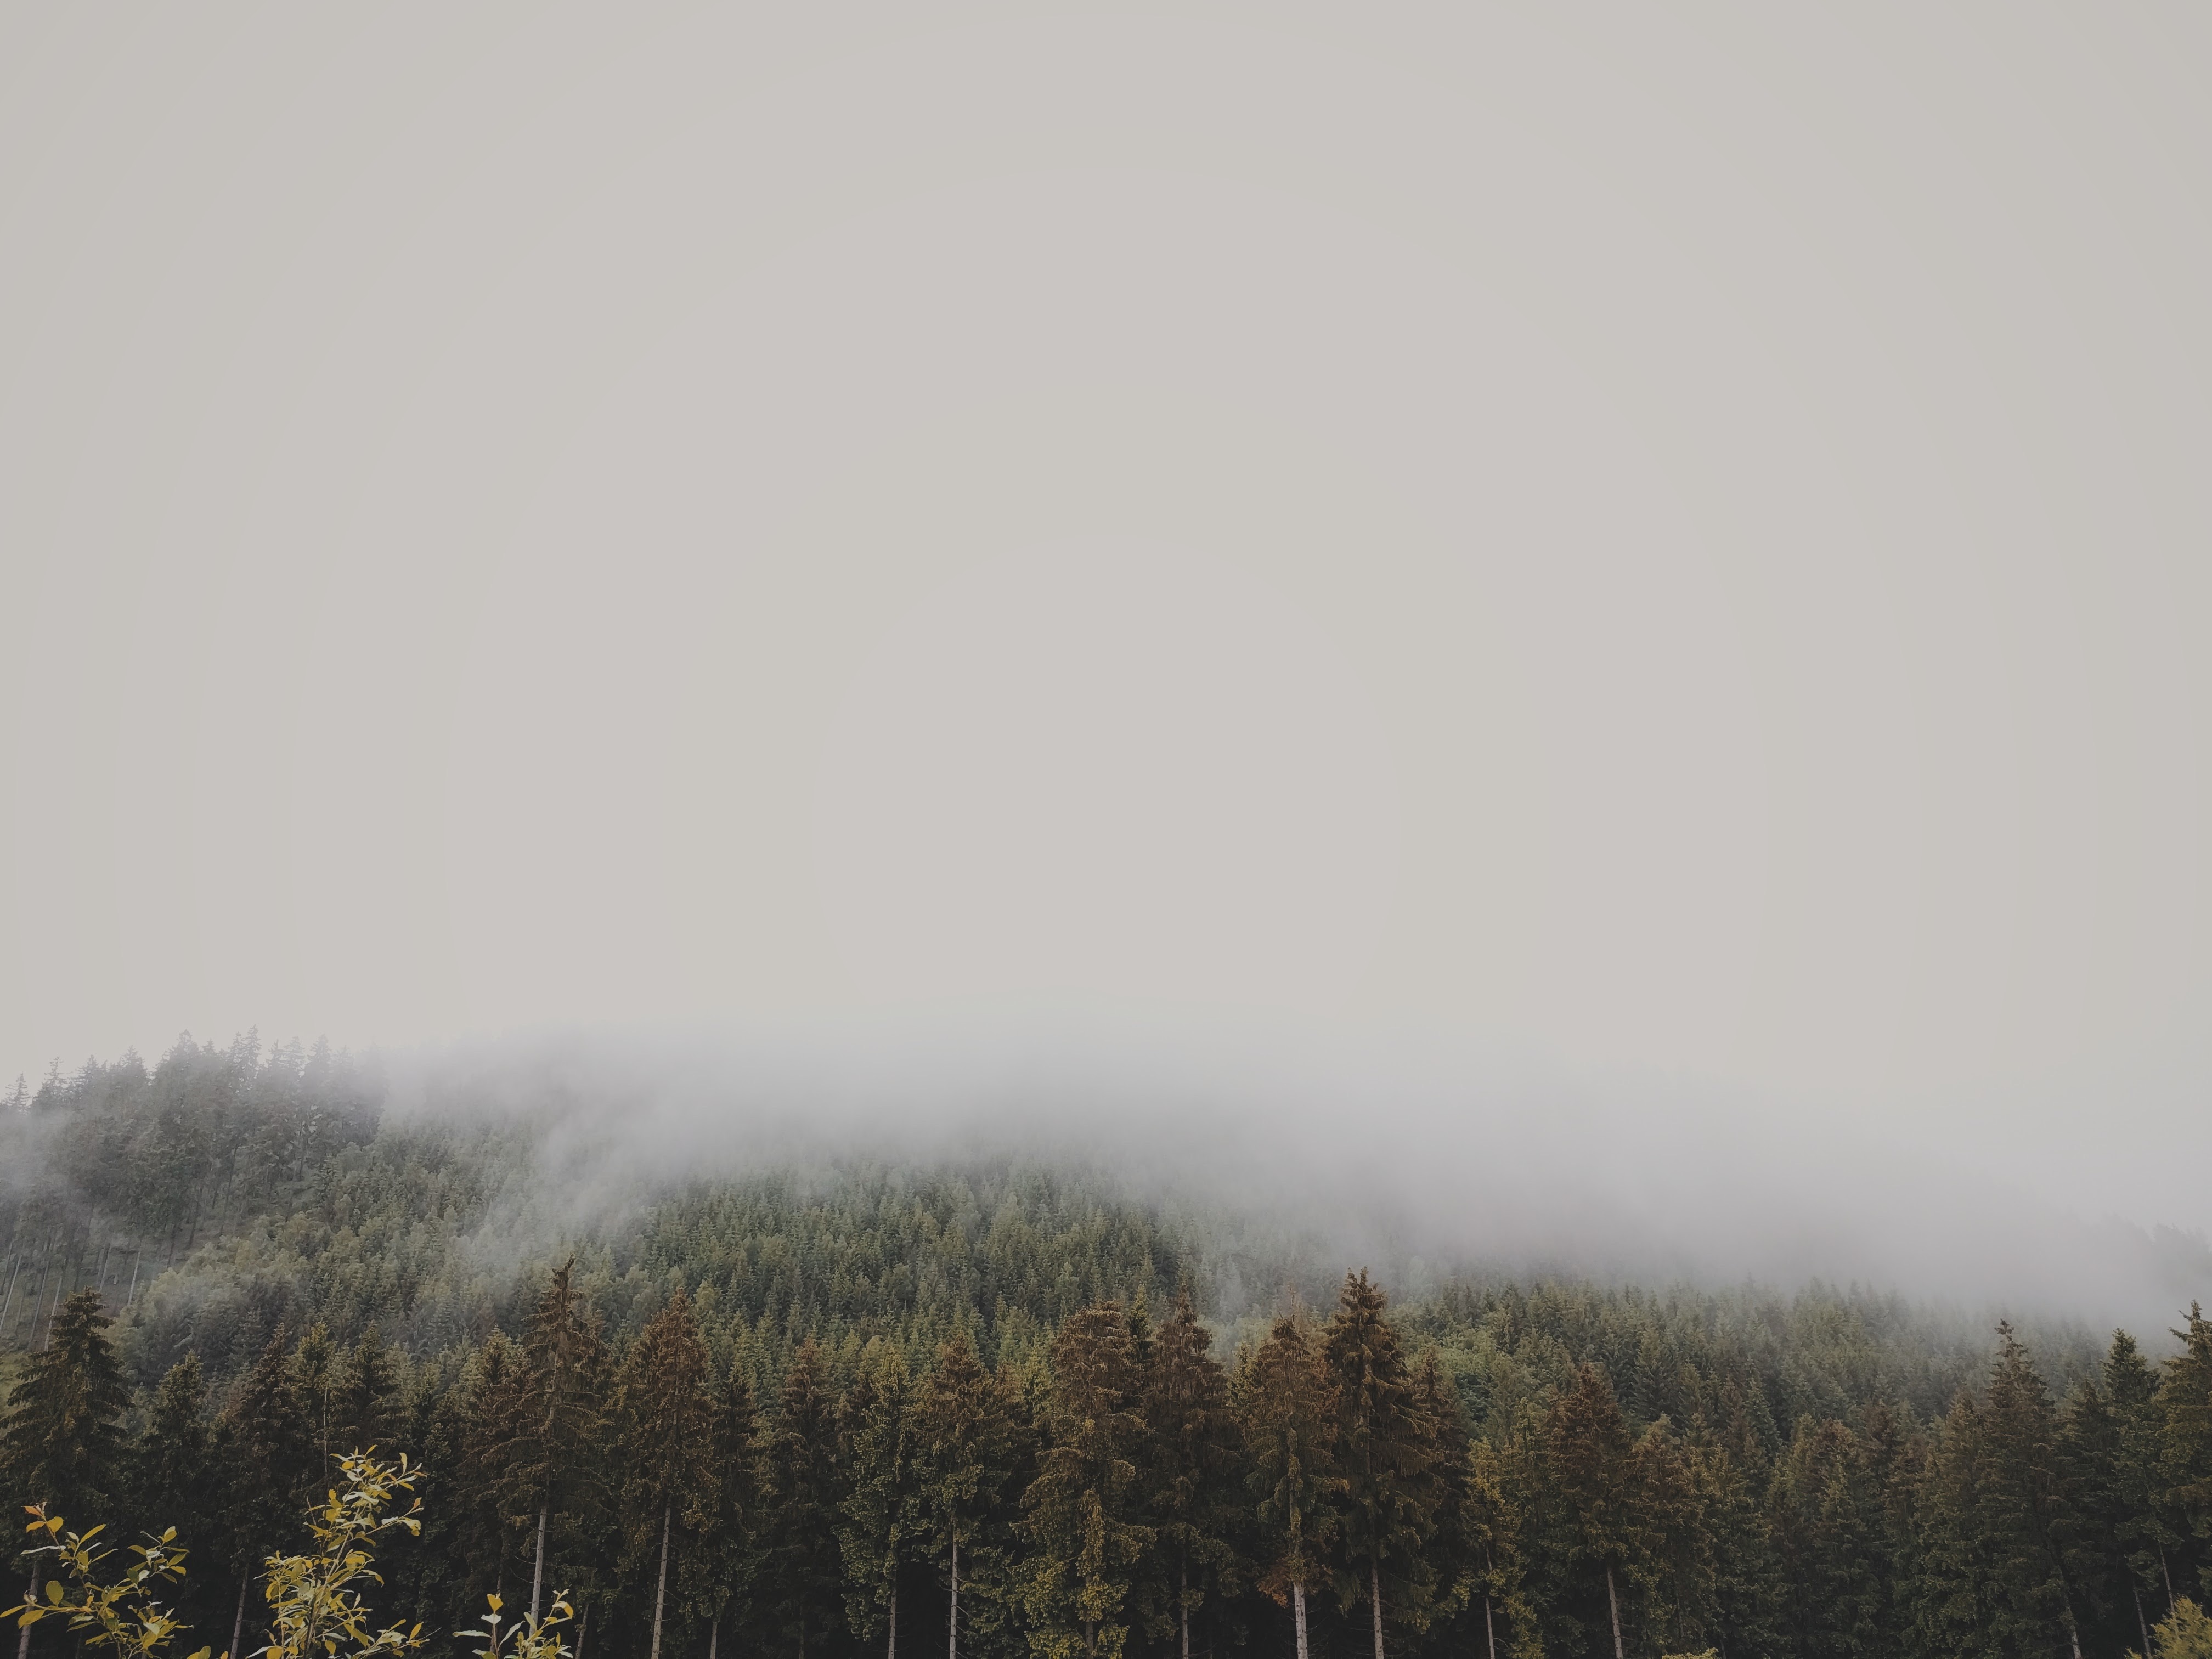
tree, nature, forest, cloud, sky, wood, fog, mist, sunlight, cloudy, morning, hill, dawn, atmosphere, weather, haze, habitat, natural environment, atmospheric phenomenon, atmosphere of earth